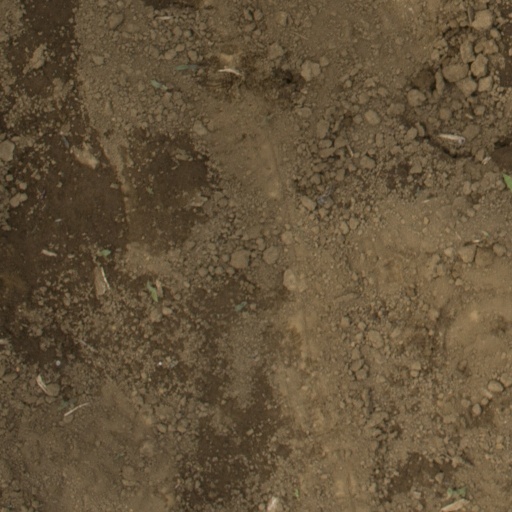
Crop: Jerusalem artichoke